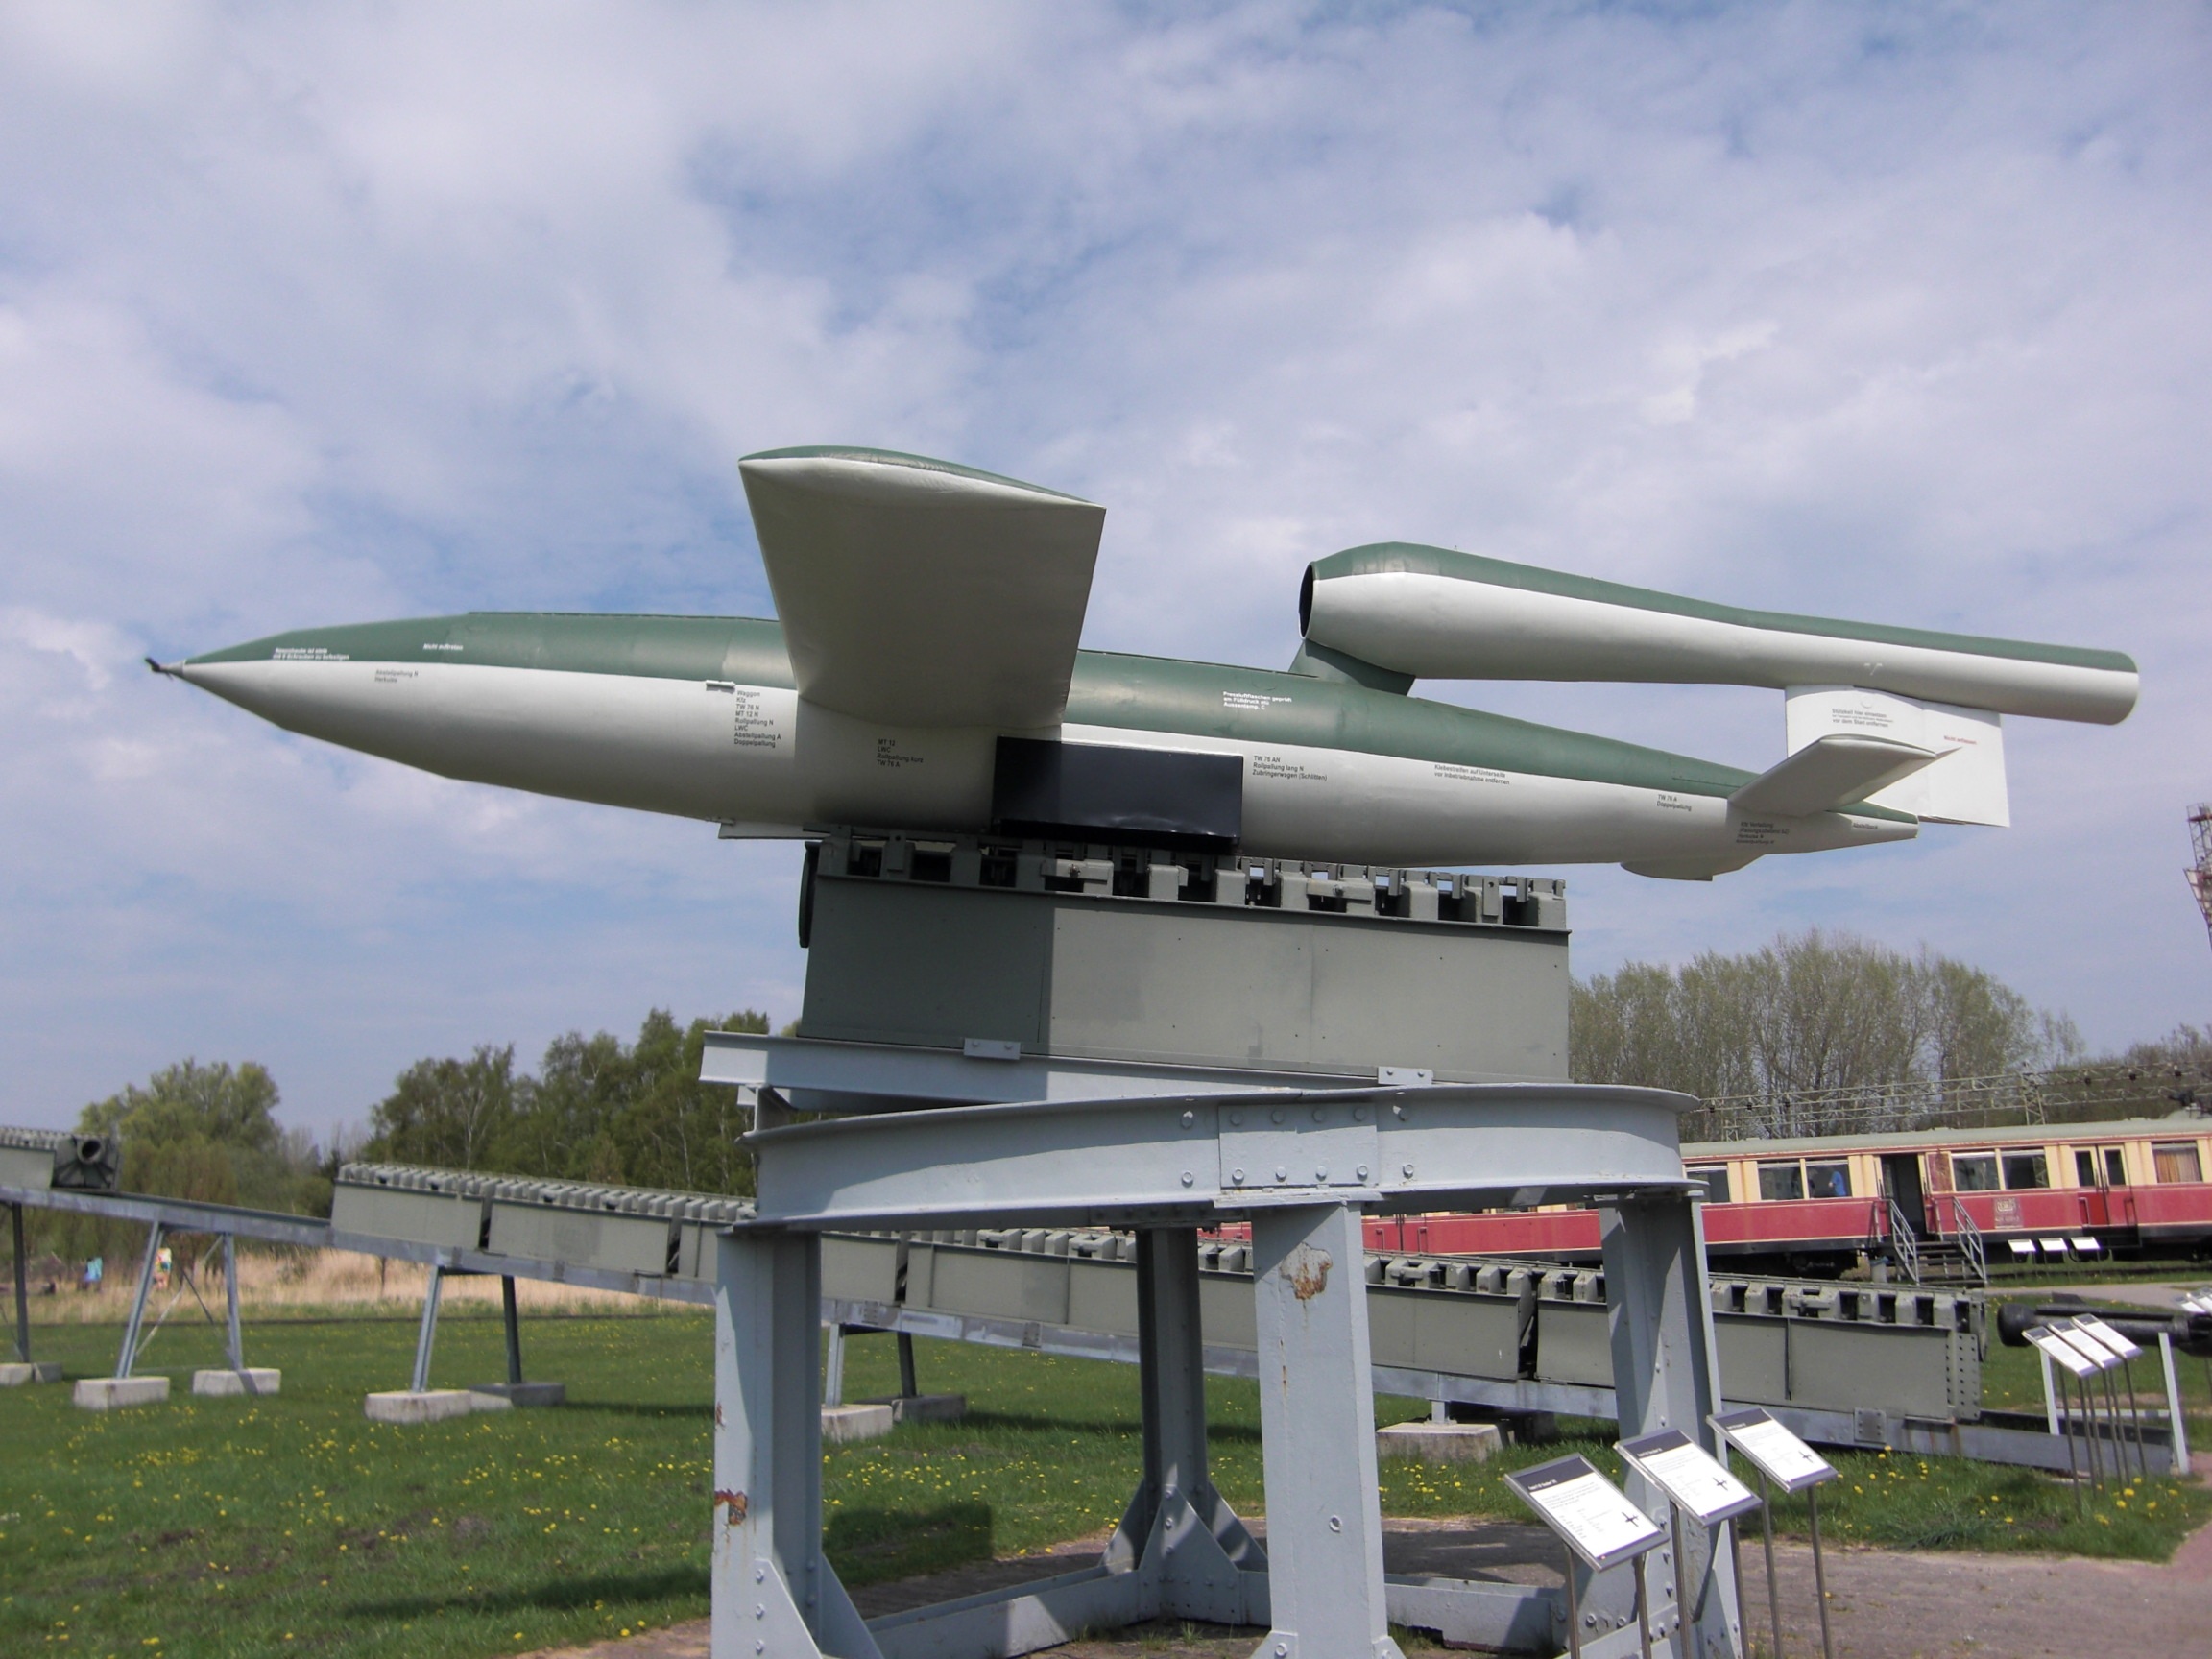
wing, technology, wind, airplane, aircraft, vehicle, aviation, machine, rocket, world war, peenemunde, v1, wernher of brown, wunderwaffe, aircraft engine